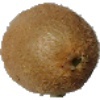
Label: Kiwi 1